Pardon Our Nerve

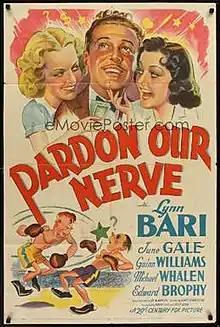
Theatrical release poster

Pardon Our Nerve is a 1939 American comedy film directed by H. Bruce Humberstone and written by Robert Ellis and Helen Logan. The film stars Lynn Bari, June Gale, Guinn "Big Boy" Williams, Michael Whalen, Edward Brophy and John Miljan. The film was released on February 24, 1939, by 20th Century Fox.